Poleyn

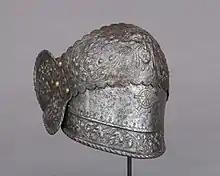
Poleyn, 1555–60

The poleyn or genouillere was a component of Medieval and Renaissance armor that protected the knee. During the transition from mail armor to plate armor, this was among the earliest plate components to develop. They first appeared around 1230 and remained in use until 1650 when firearms made them obsolete.